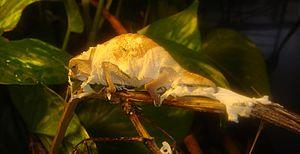
Un Rhampholeon temporalis, un caméléon. En train de muer.
Rhampholeon temporalis est une espèce de sauriens de la famille des Chamaeleonidae.